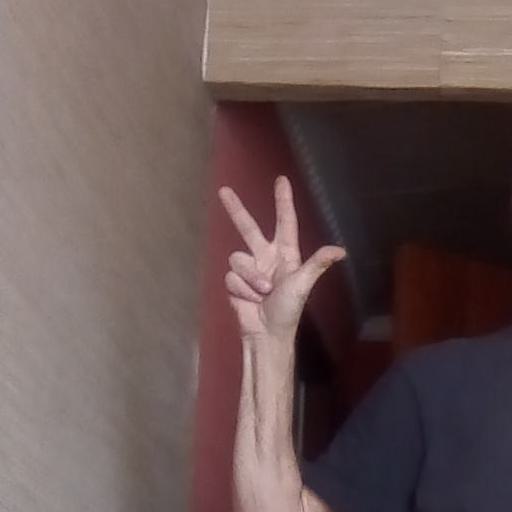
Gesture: three2